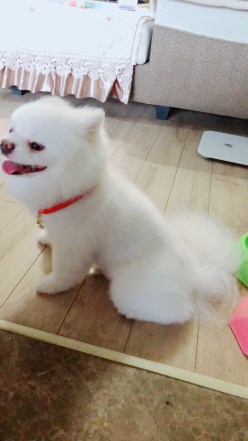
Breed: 1936-n000005-Pomeranian